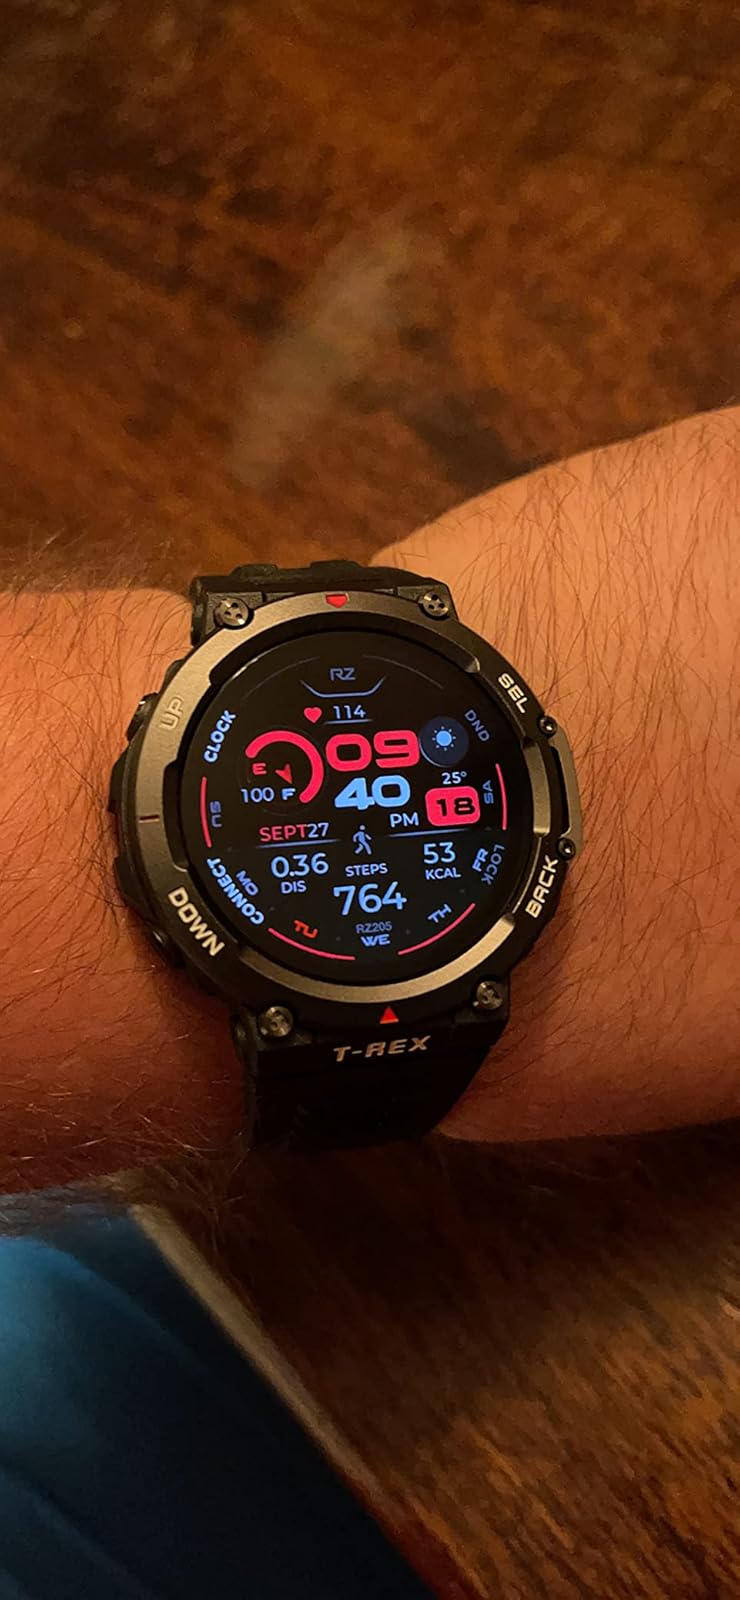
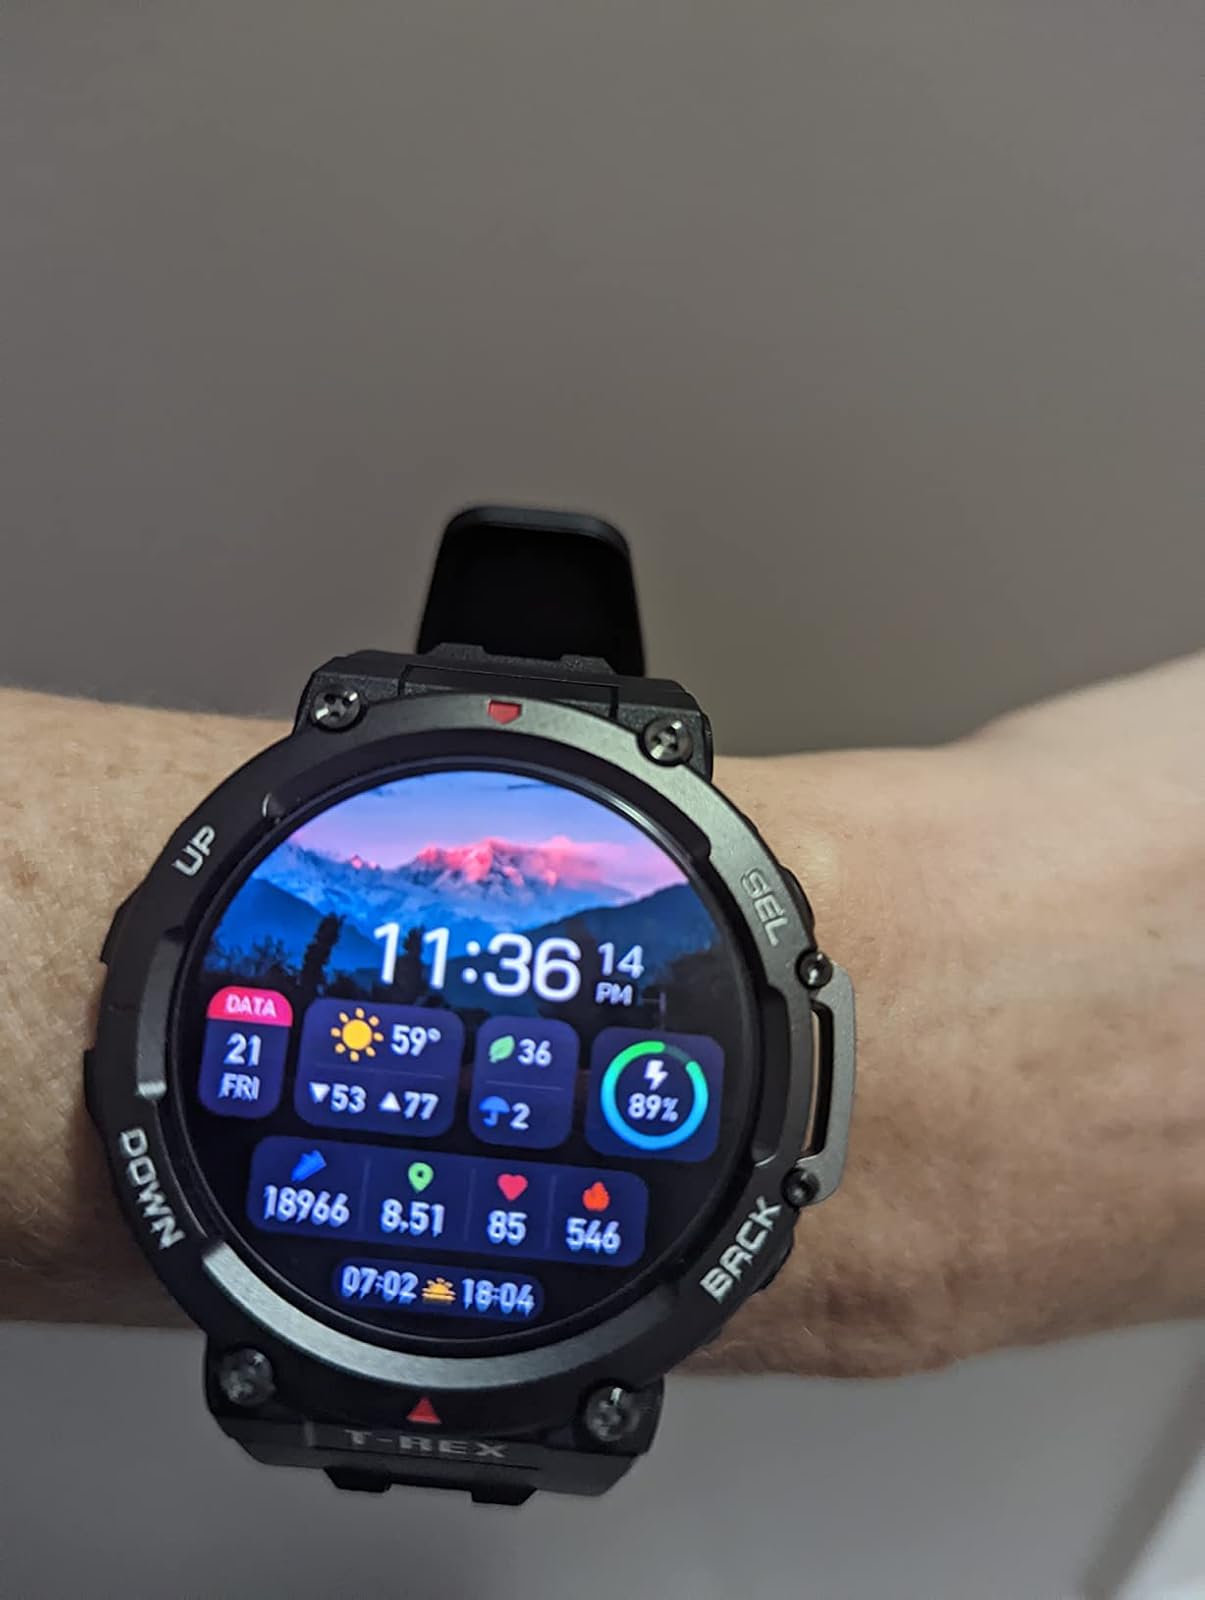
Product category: smartwatch
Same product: yes